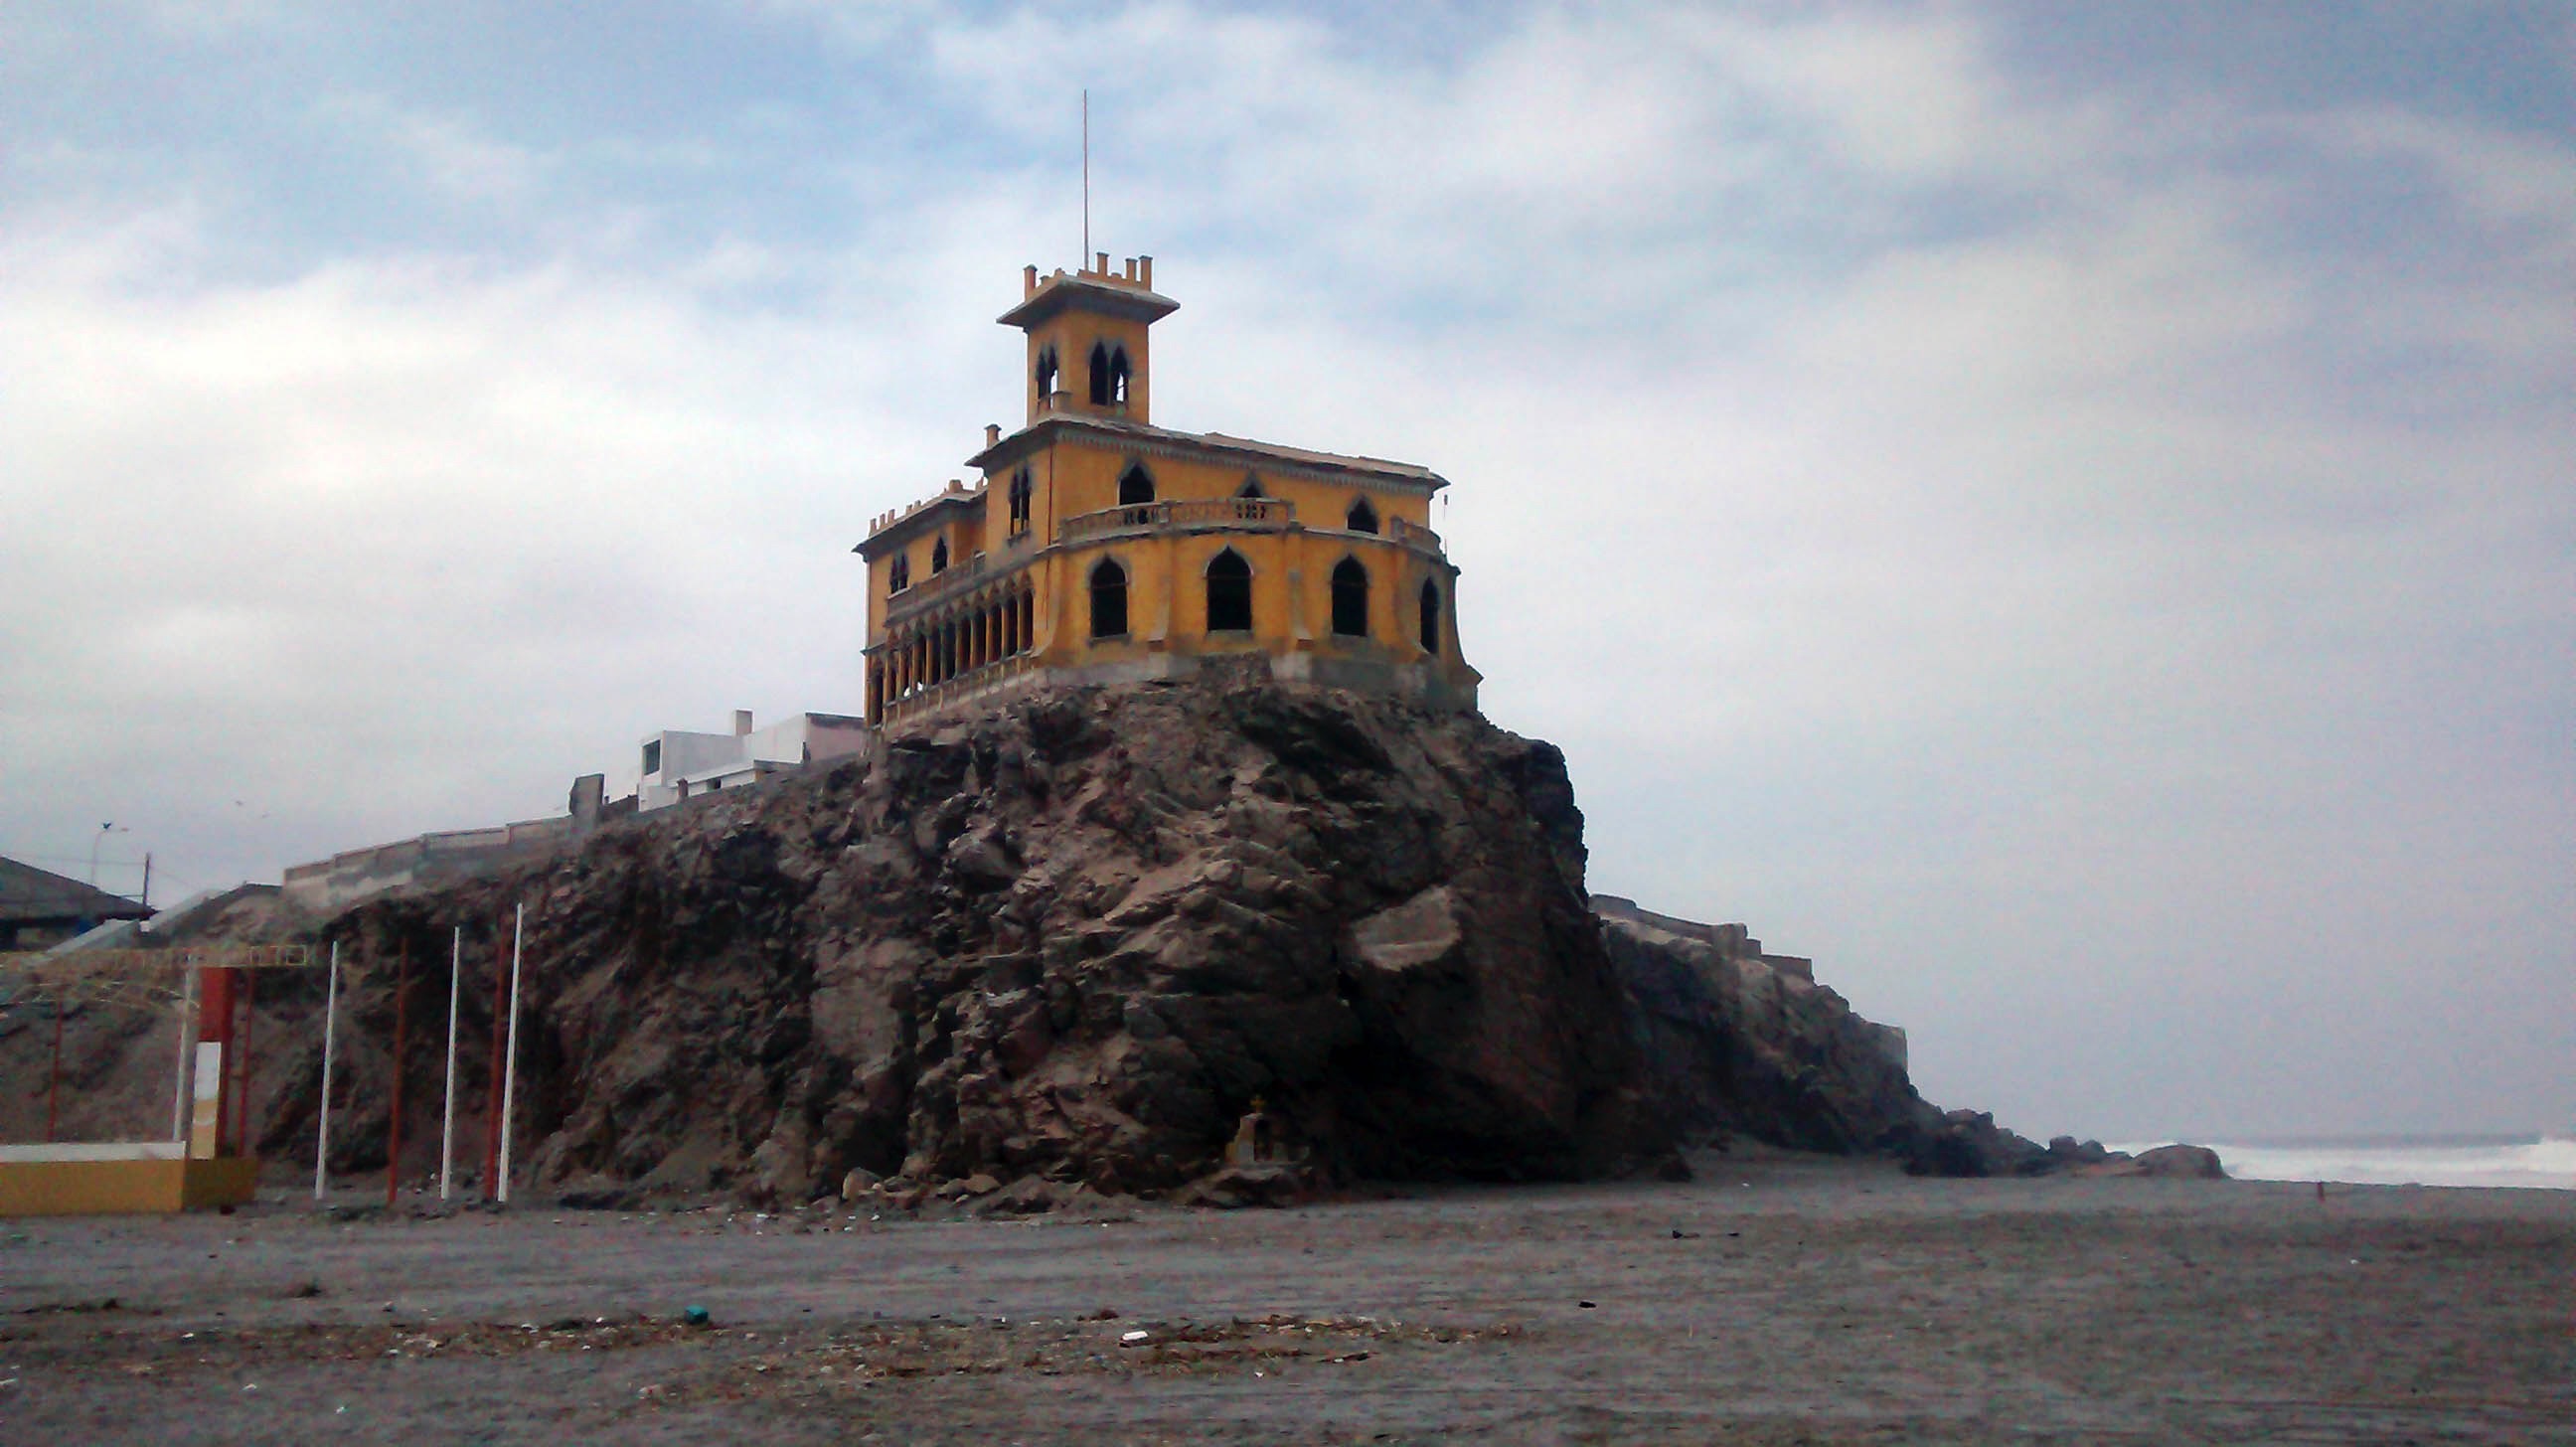
sea, coast, building, cliff, tower, fortification, terrain, monastery